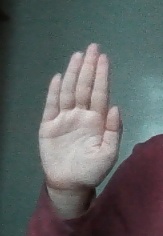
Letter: seen